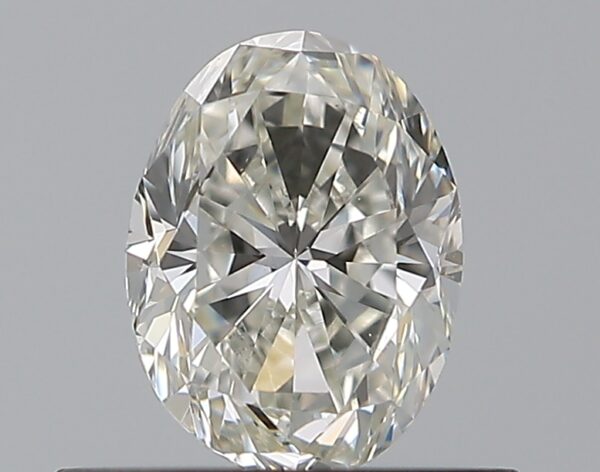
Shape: oval
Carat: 0.5
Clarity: VS2
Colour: I
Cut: GD
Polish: EX
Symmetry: GD
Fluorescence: N
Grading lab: GIA
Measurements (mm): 5.7 x 4.27 x 2.89